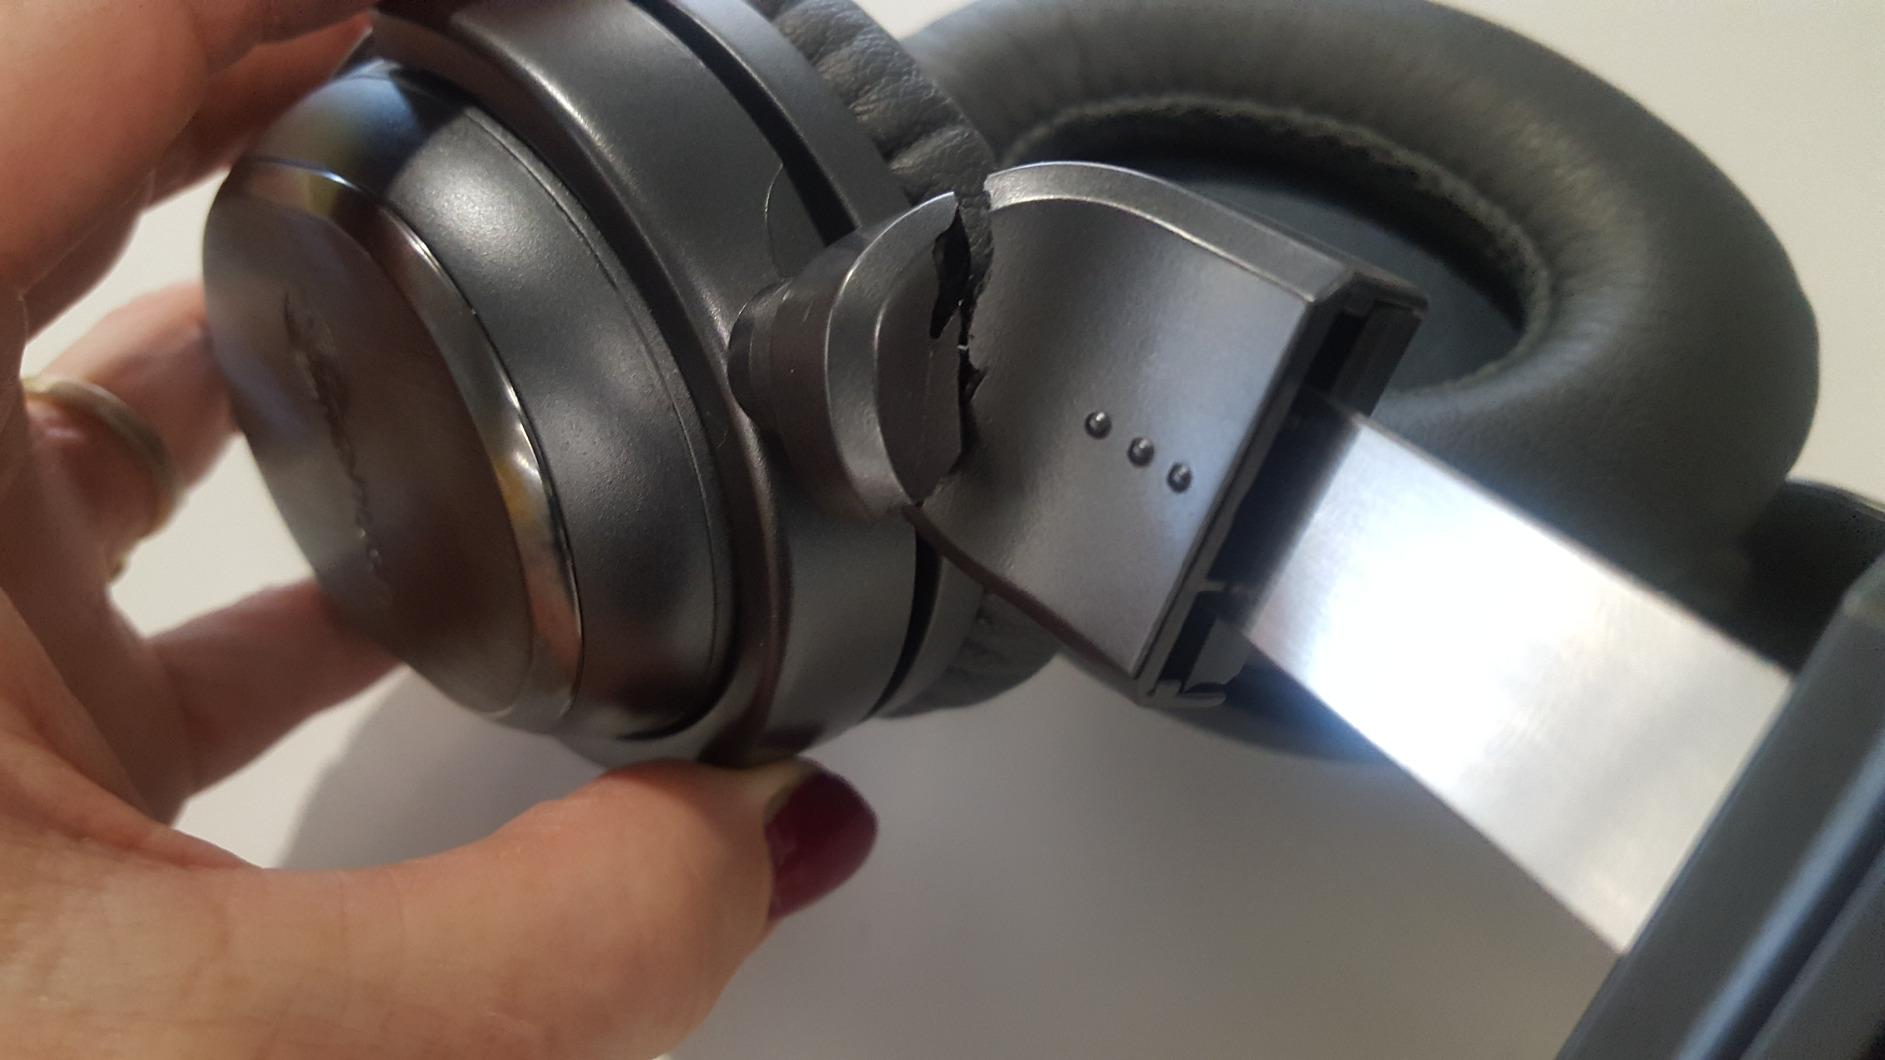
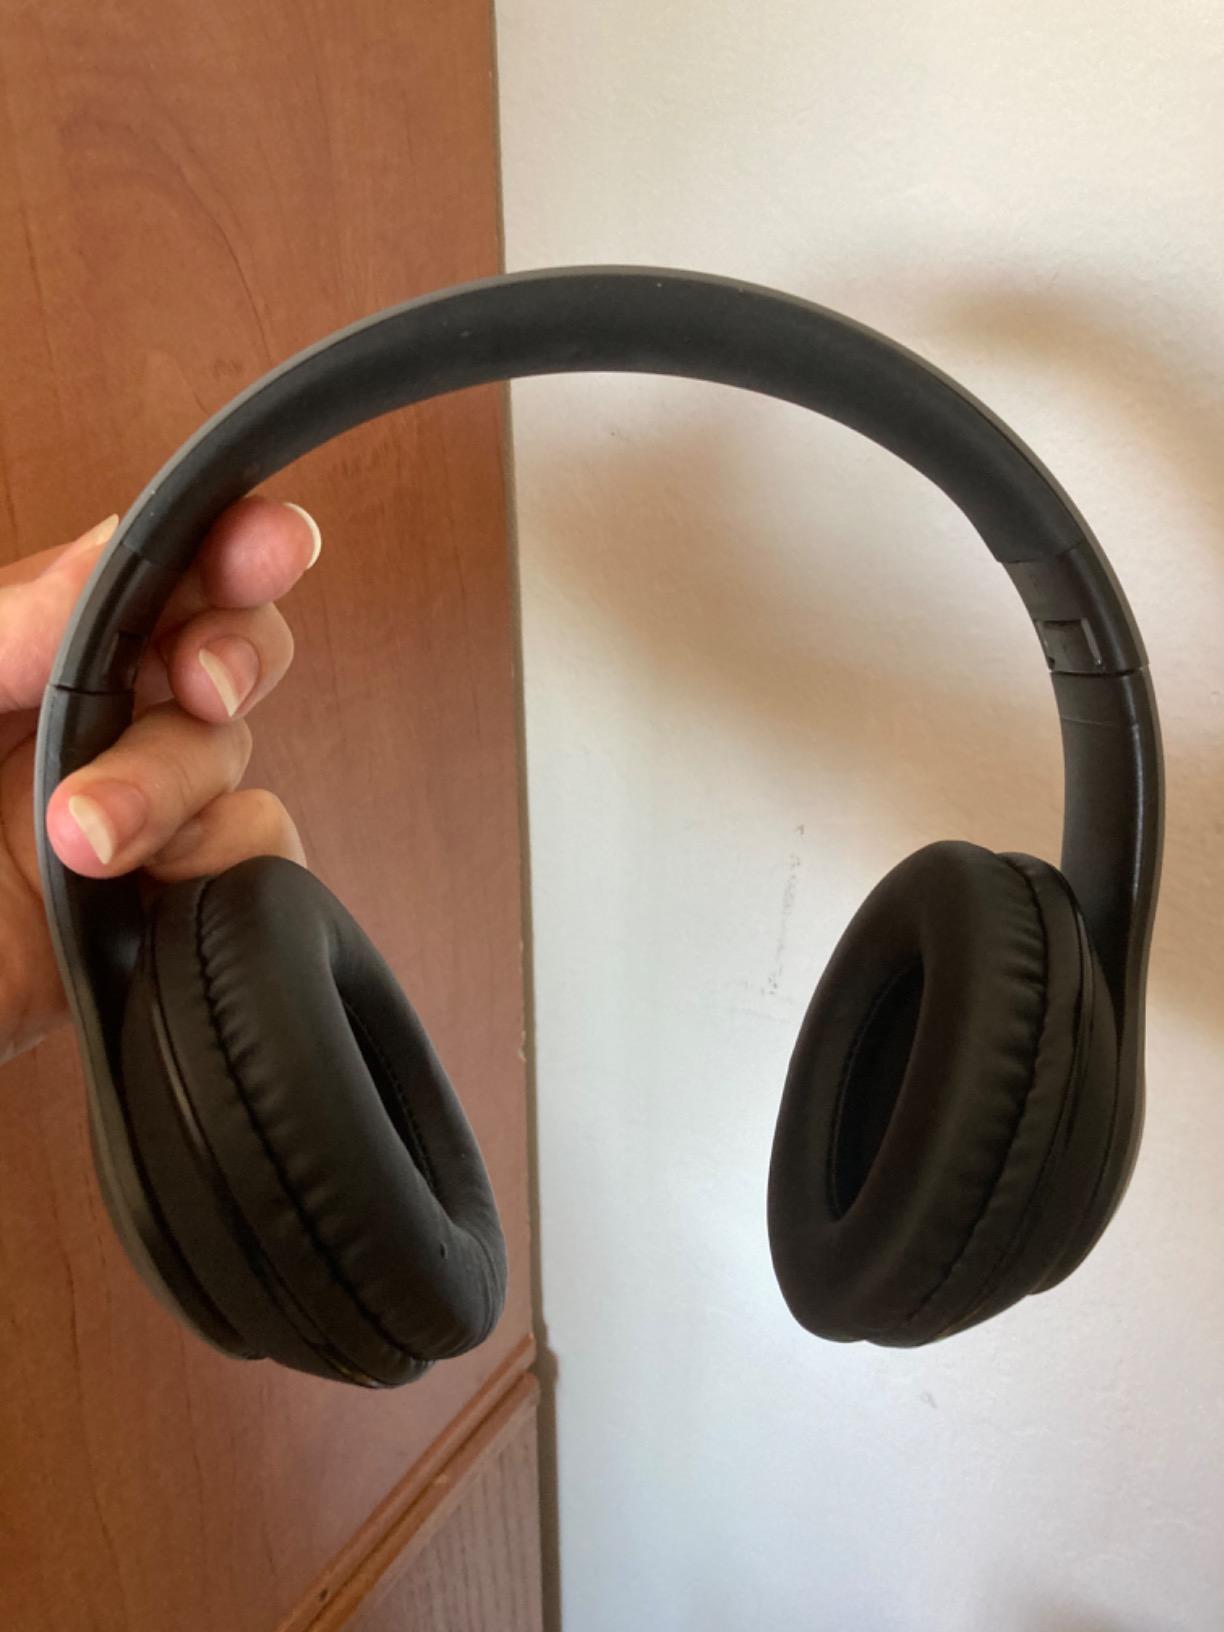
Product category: headphones
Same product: no